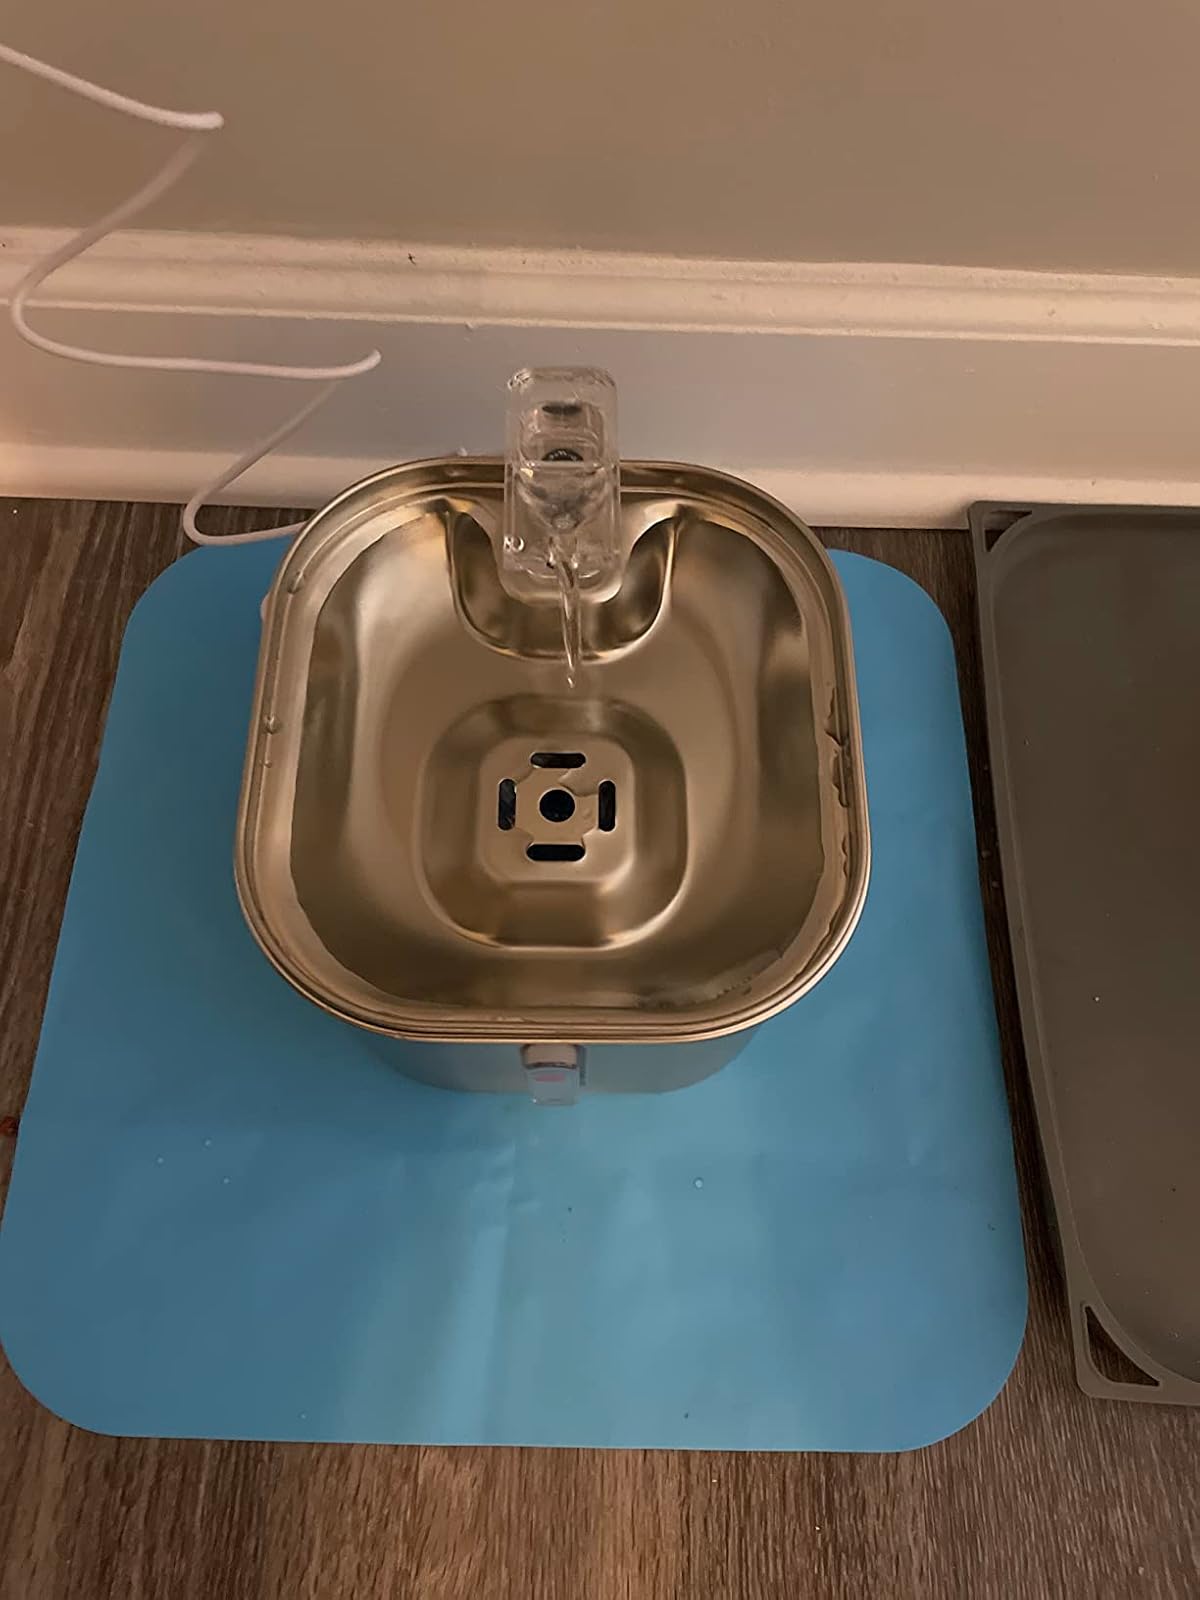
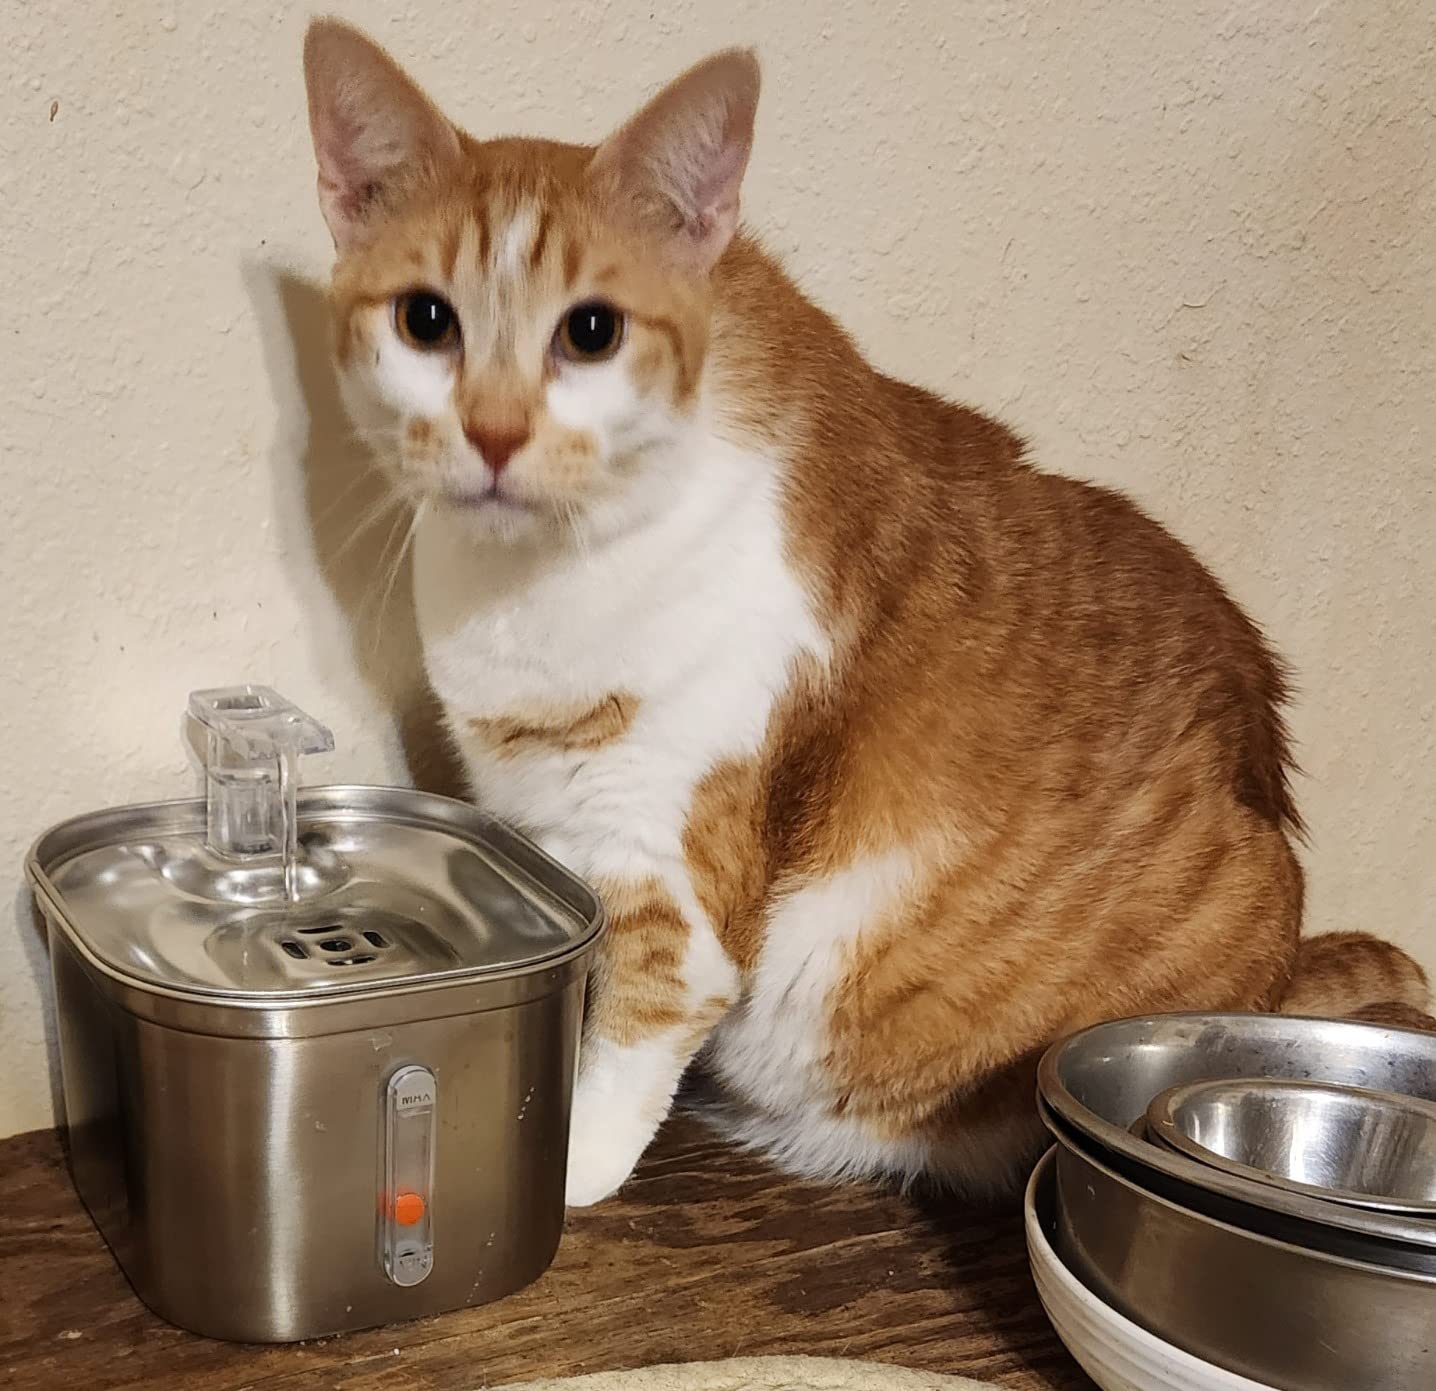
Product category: items_bowl
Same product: yes